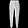
Label: Trouser